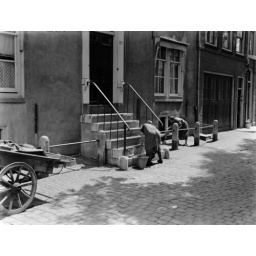
Schoonmaken van huis aan de Amsterdamse Spiegelgracht / Cleaning a house on the Spiegelgracht canal in Amsterdam